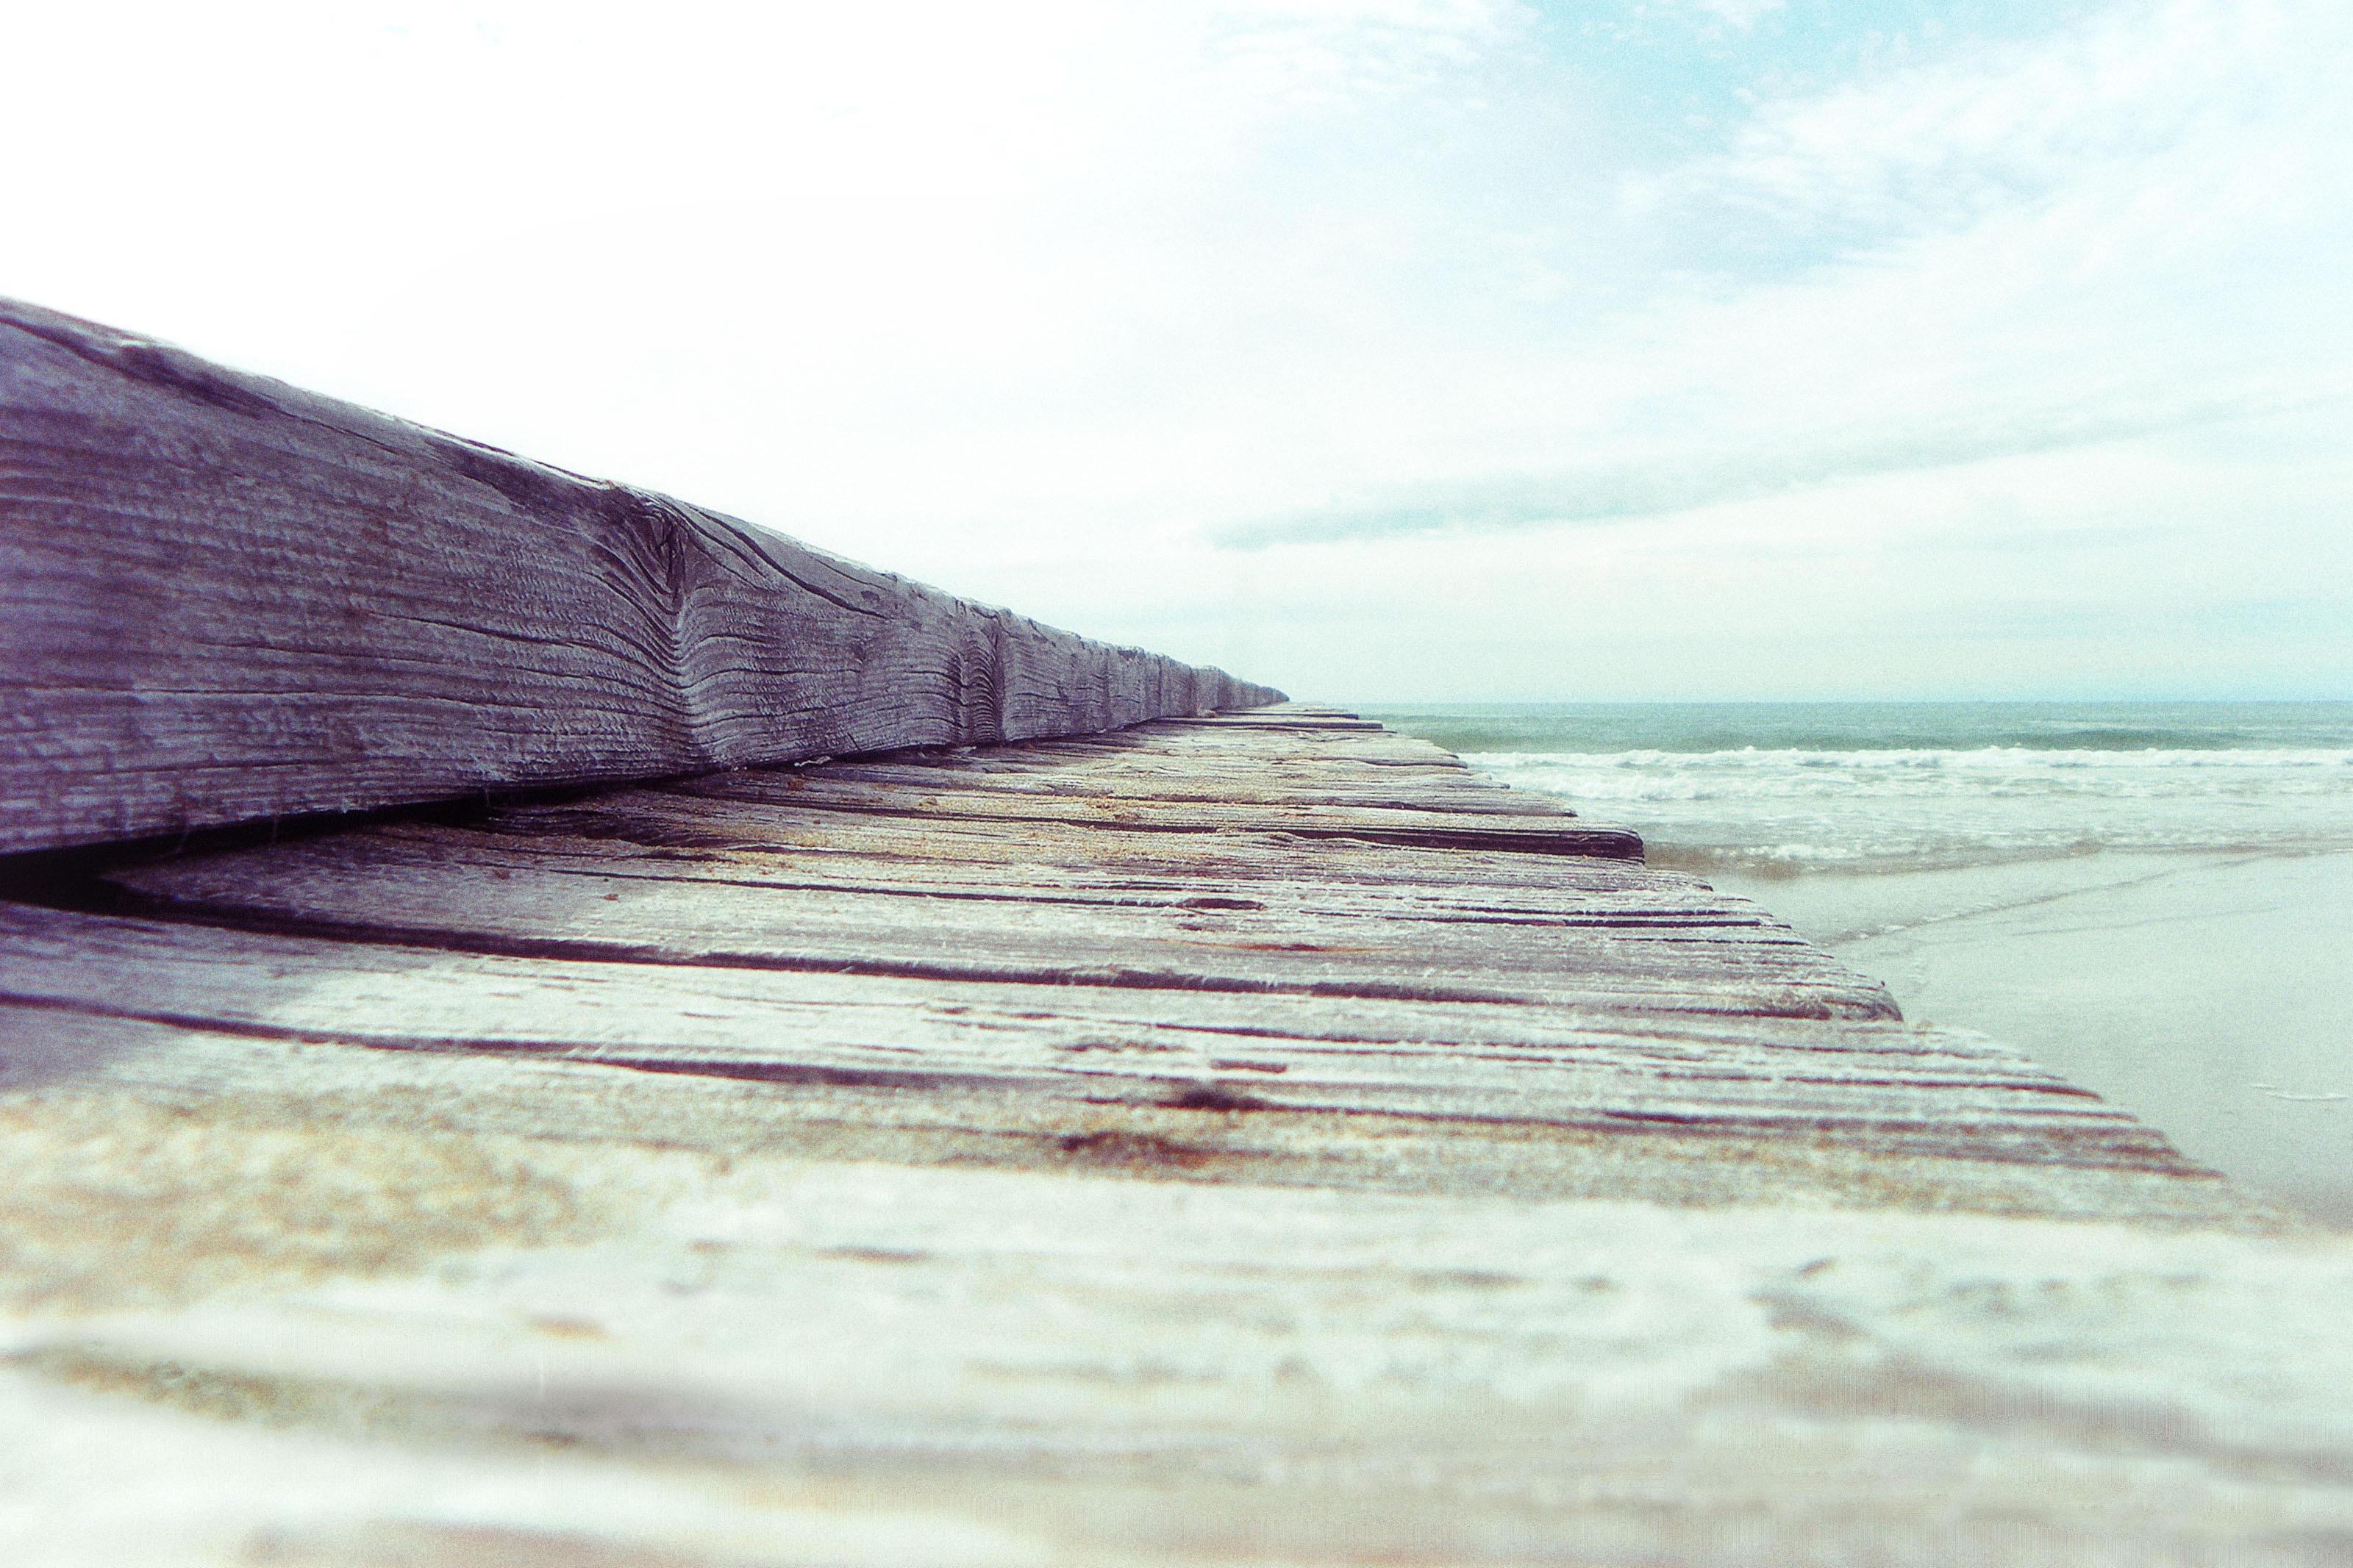
beach, sea, coast, sand, ocean, horizon, sunlight, shore, wave, reflection, material, shape, wind wave